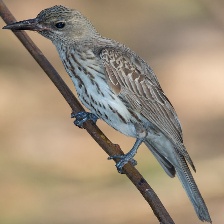
Species: AUSTRALASIAN FIGBIRD
Scientific name: SPHECOTHERES VIEILLOTI